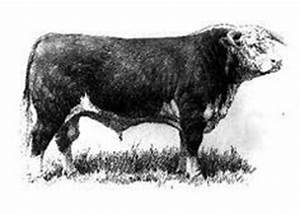
Label: mucca